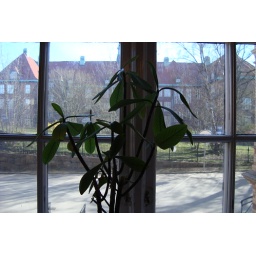
just a plant in the window at my school